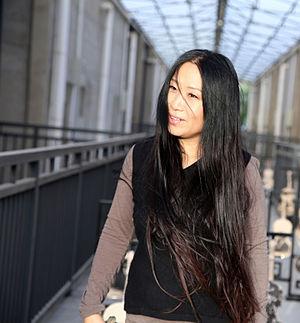
Portrait de Li Chevalier, 2013
Li Chevalier, née à Pékin le 30 mars 1961 est une artiste, peintre et plasticienne française. Chinoise d'origine, elle est devenue citoyenne française en 1986. Elle travaille au carrefour de l'Europe et de l'Asie.